List of accidents and incidents involving airliners by airline (P–Z)

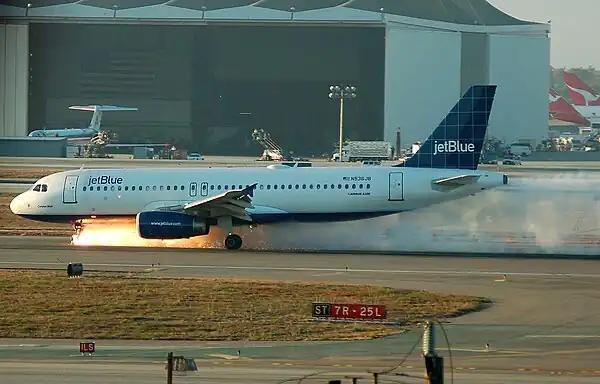
JetBlue Flight 292 making an emergency landing in September 2005 with its nose landing gear turned sideways.

This list of accidents and incidents involving airliners by airline summarizes airline accidents and all kinds of incidents, major or minor, by airline company with flight number, location, date, aircraft type, and cause.